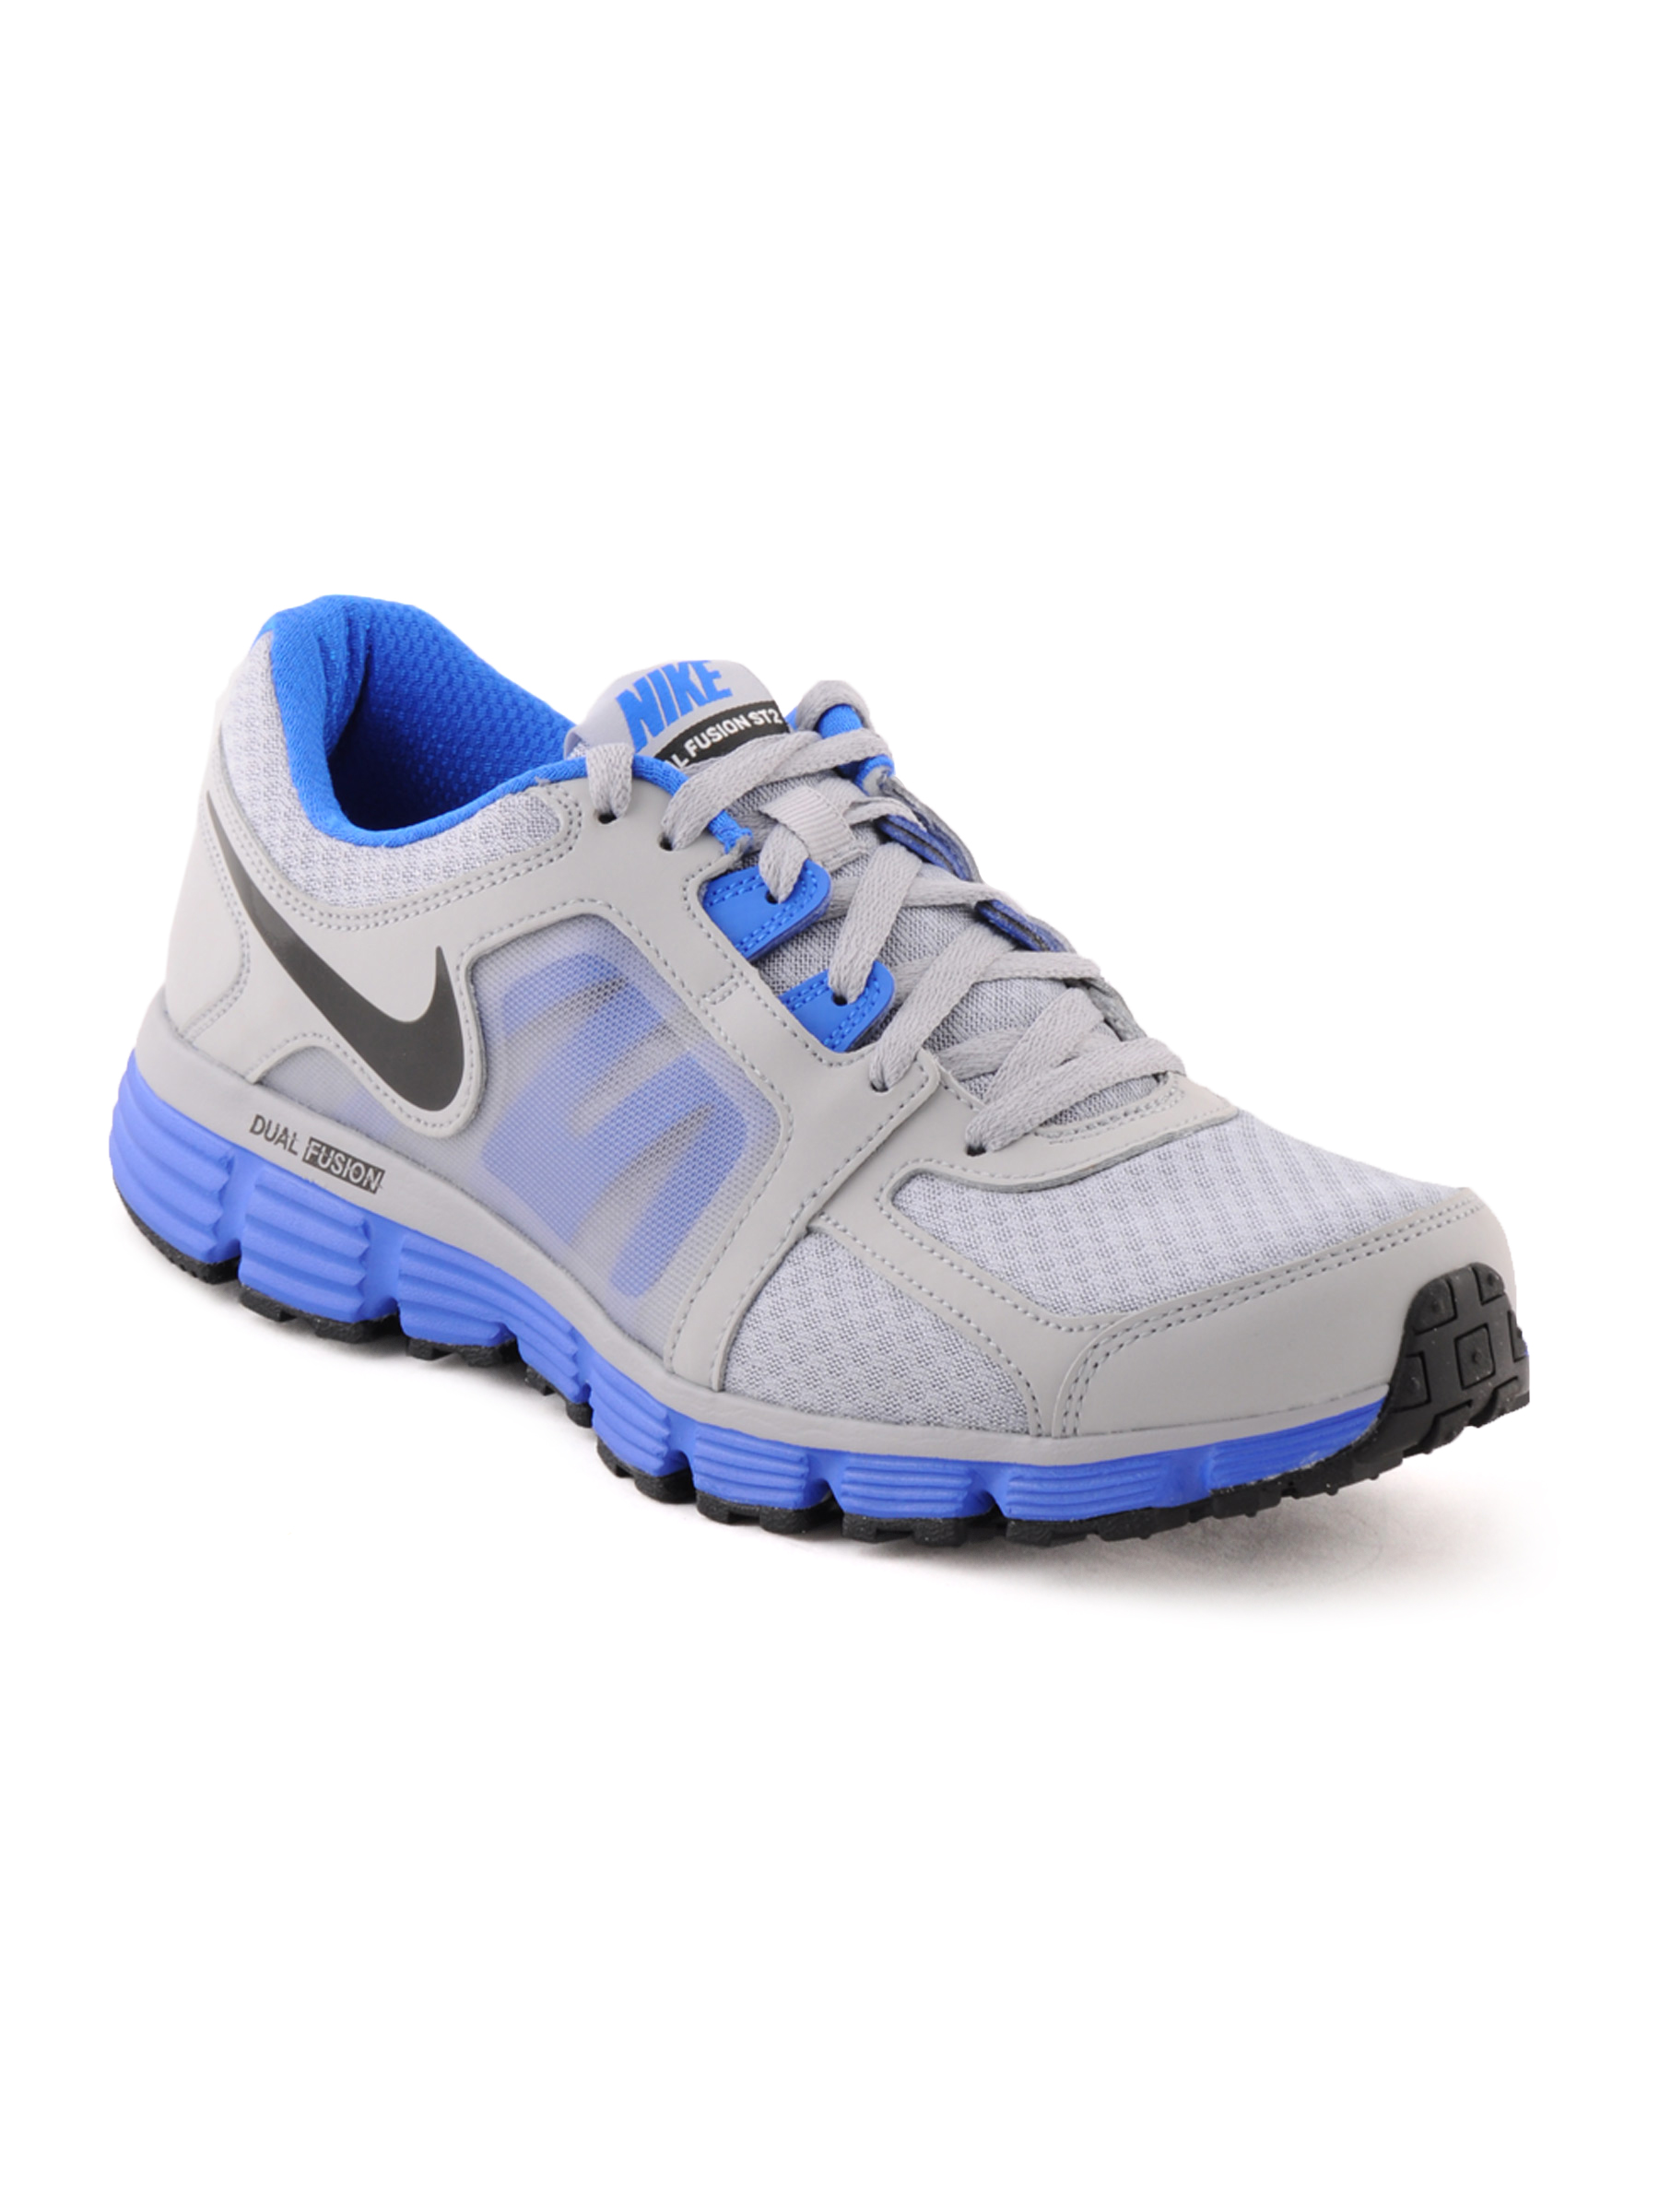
Nike Men Dual Fusion Grey Sports Shoes
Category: Footwear / Shoes / Sports Shoes
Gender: Men
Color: Grey
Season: Fall 2011
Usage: Sports